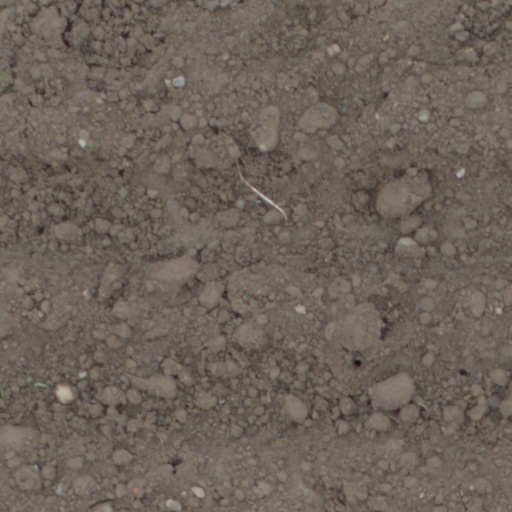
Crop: wheat